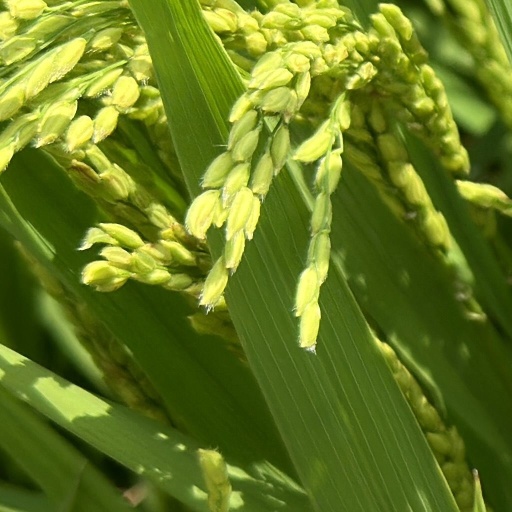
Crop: rice